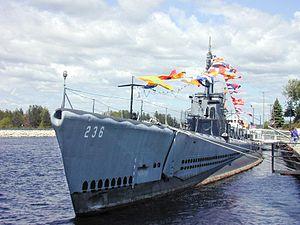
Abîmes est un film américain réalisé par David Twohy, sorti en 2002.